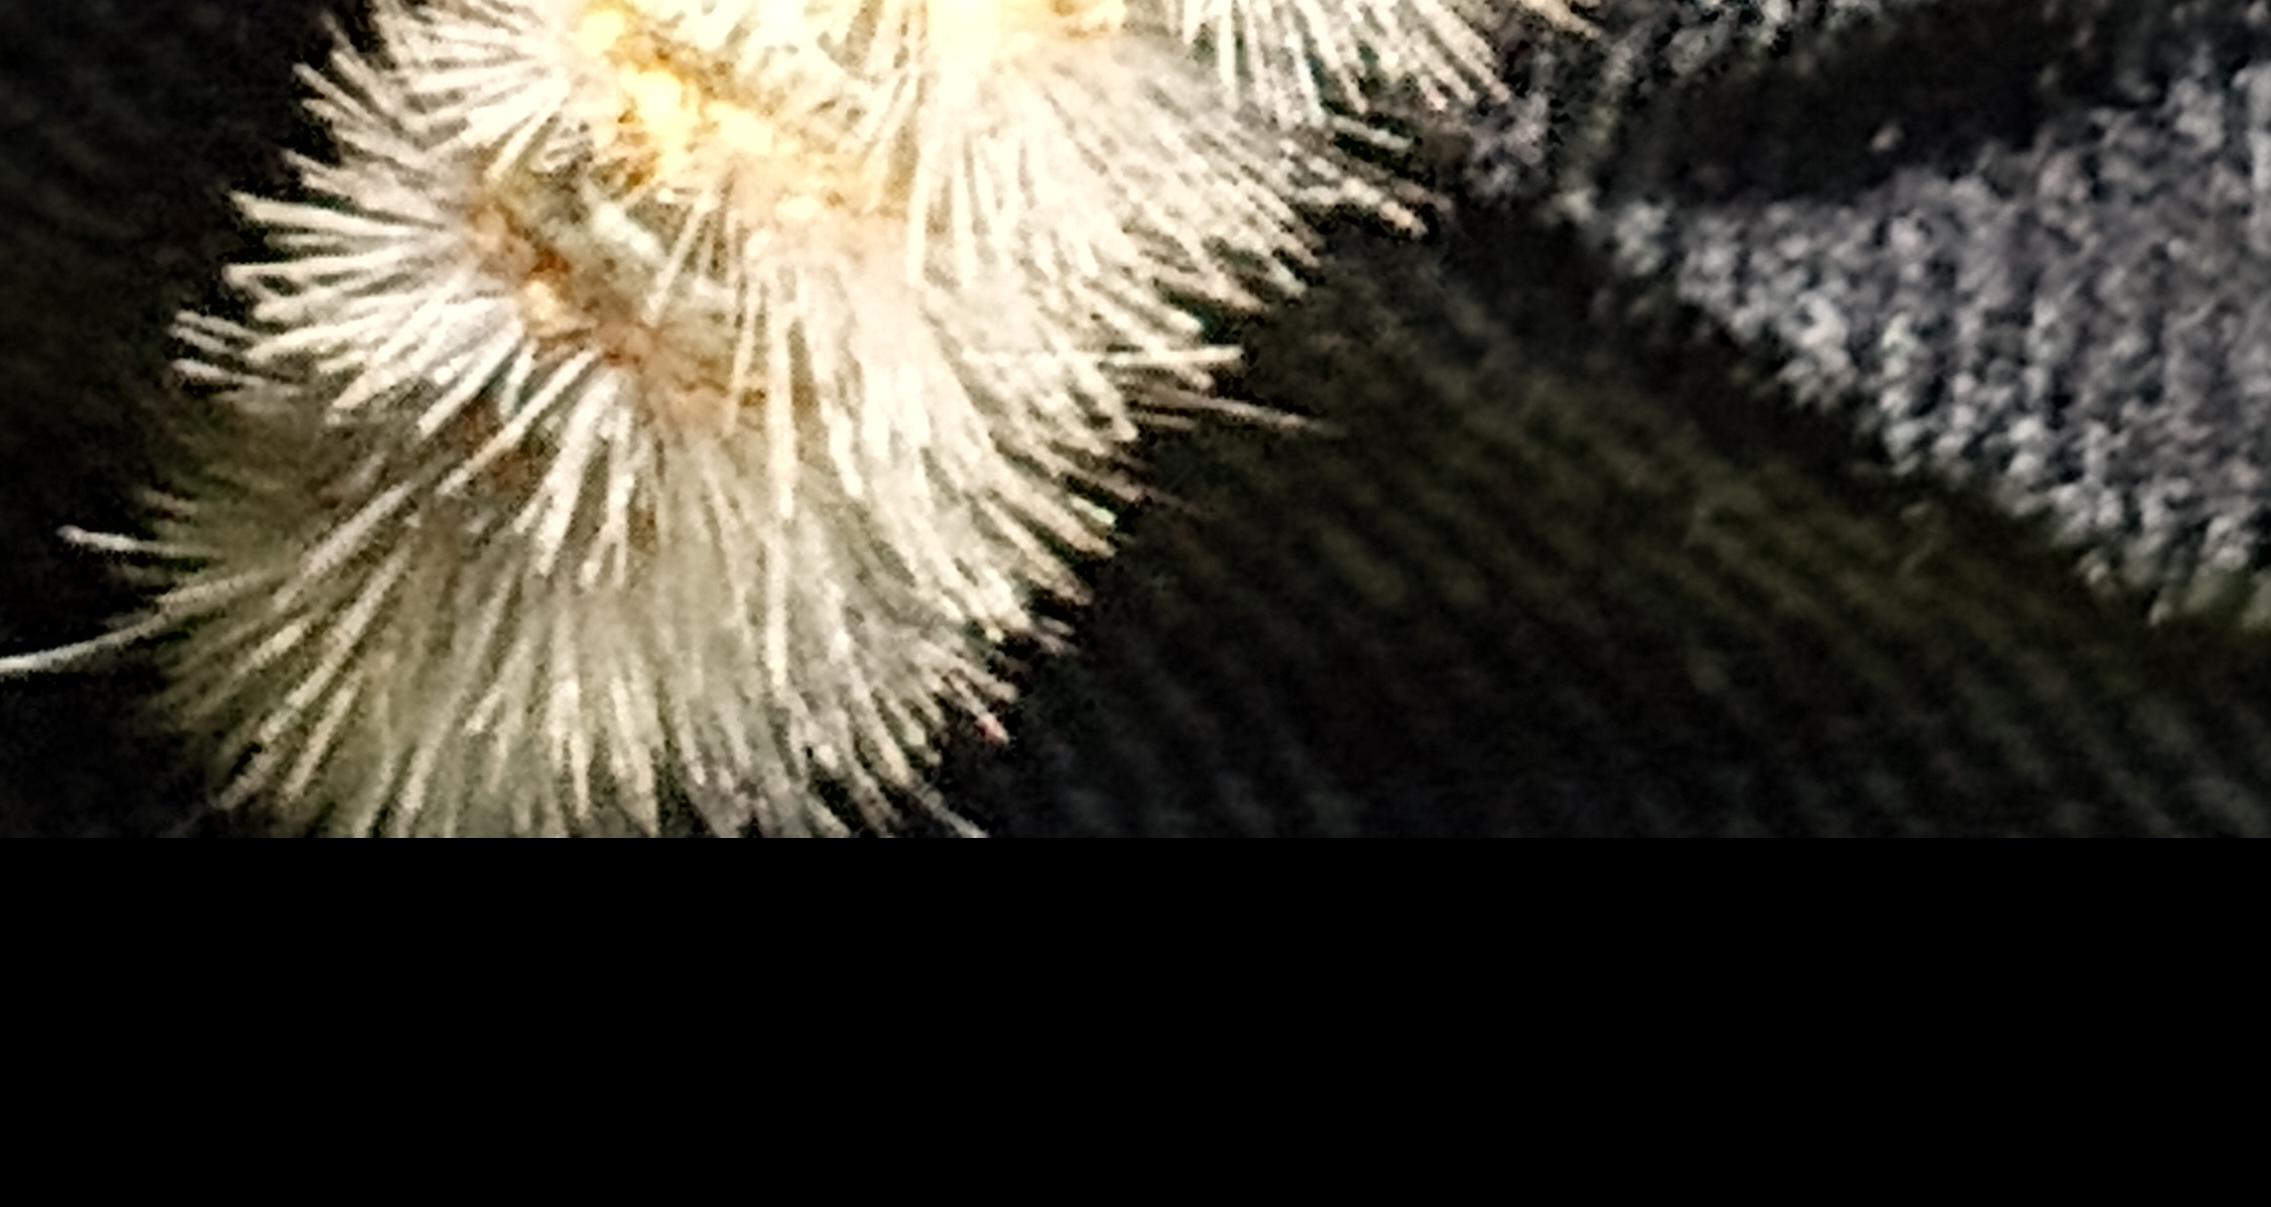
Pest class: occasional_pest